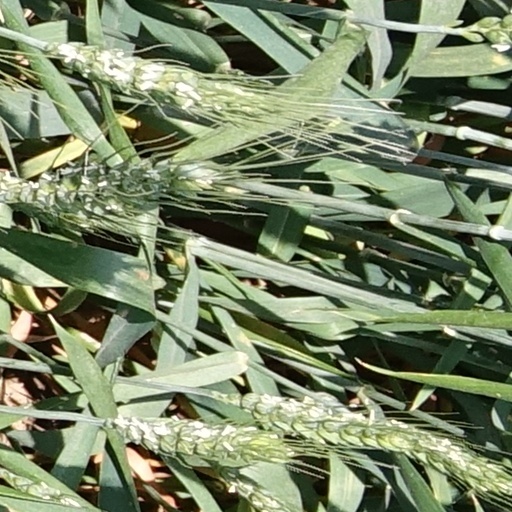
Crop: wheat